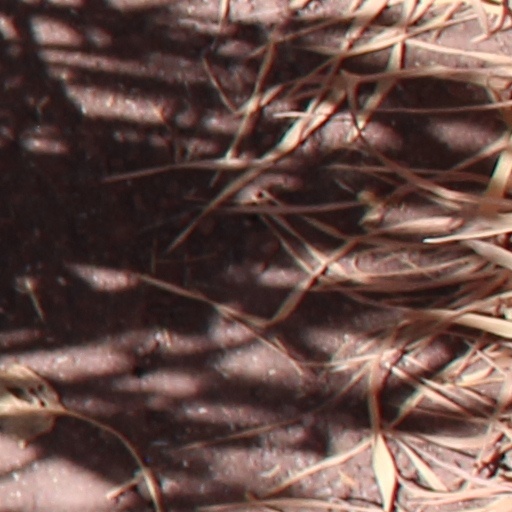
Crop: wheat